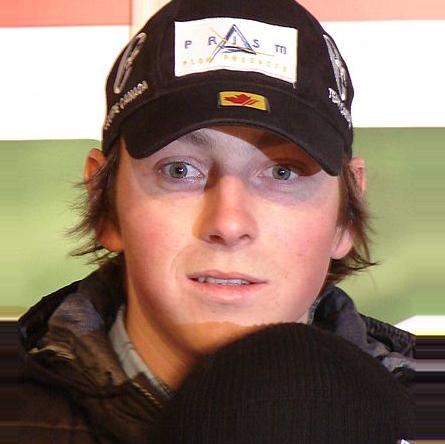
Age: 21